Andy Barr

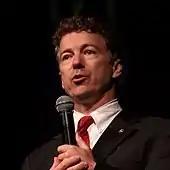
Rand Paul endorsed Barr in 2012 despite their differences on issues such as the Patriot Act.

Barr won the Republican primary and again received financial support from the National Republican Campaign Committee in his general election campaign. When Chandler decided not to attend the 2012 Democratic National Convention, Barr charged that he was trying to avoid association with President Barack Obama, who was seeking a second term and was unpopular in Kentucky. A spokesperson for Chandler maintained that Chandler had previous engagements in his home district that week, but that he supported Obama's reelection. Barr was chosen to give a brief address at the 2012 Republican National Convention, during which he decried Obama's perceived hostility toward the coal industry. Chandler campaign staffers criticized Barr's decision to attend the convention, saying that he should spend the time in his district, getting to know the people there better. They also mocked the fact that the backdrop for Barr's speech was a picture of the city of Louisville, which is not in the 6th district; Barr's campaign countered that they had no part in choosing the backdrop.